Lazarus (bishop of Milan)

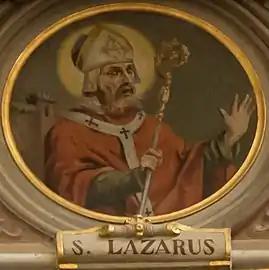

Lazarus was Archbishop of Milan from 438 to 449 AD. He is honoured as a saint in the Catholic Church and his feast day is 11 February.